USC Trojans football

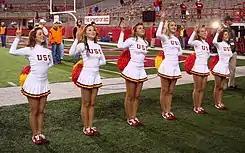
The USC Song Girls are making the traditional "V"-for-victory hand sign

USC has won 17 national championships from NCAA-designated major selectors. USC claims 11 national championships, including 7 from the major wire-service: AP Poll and/or Coaches' Poll.